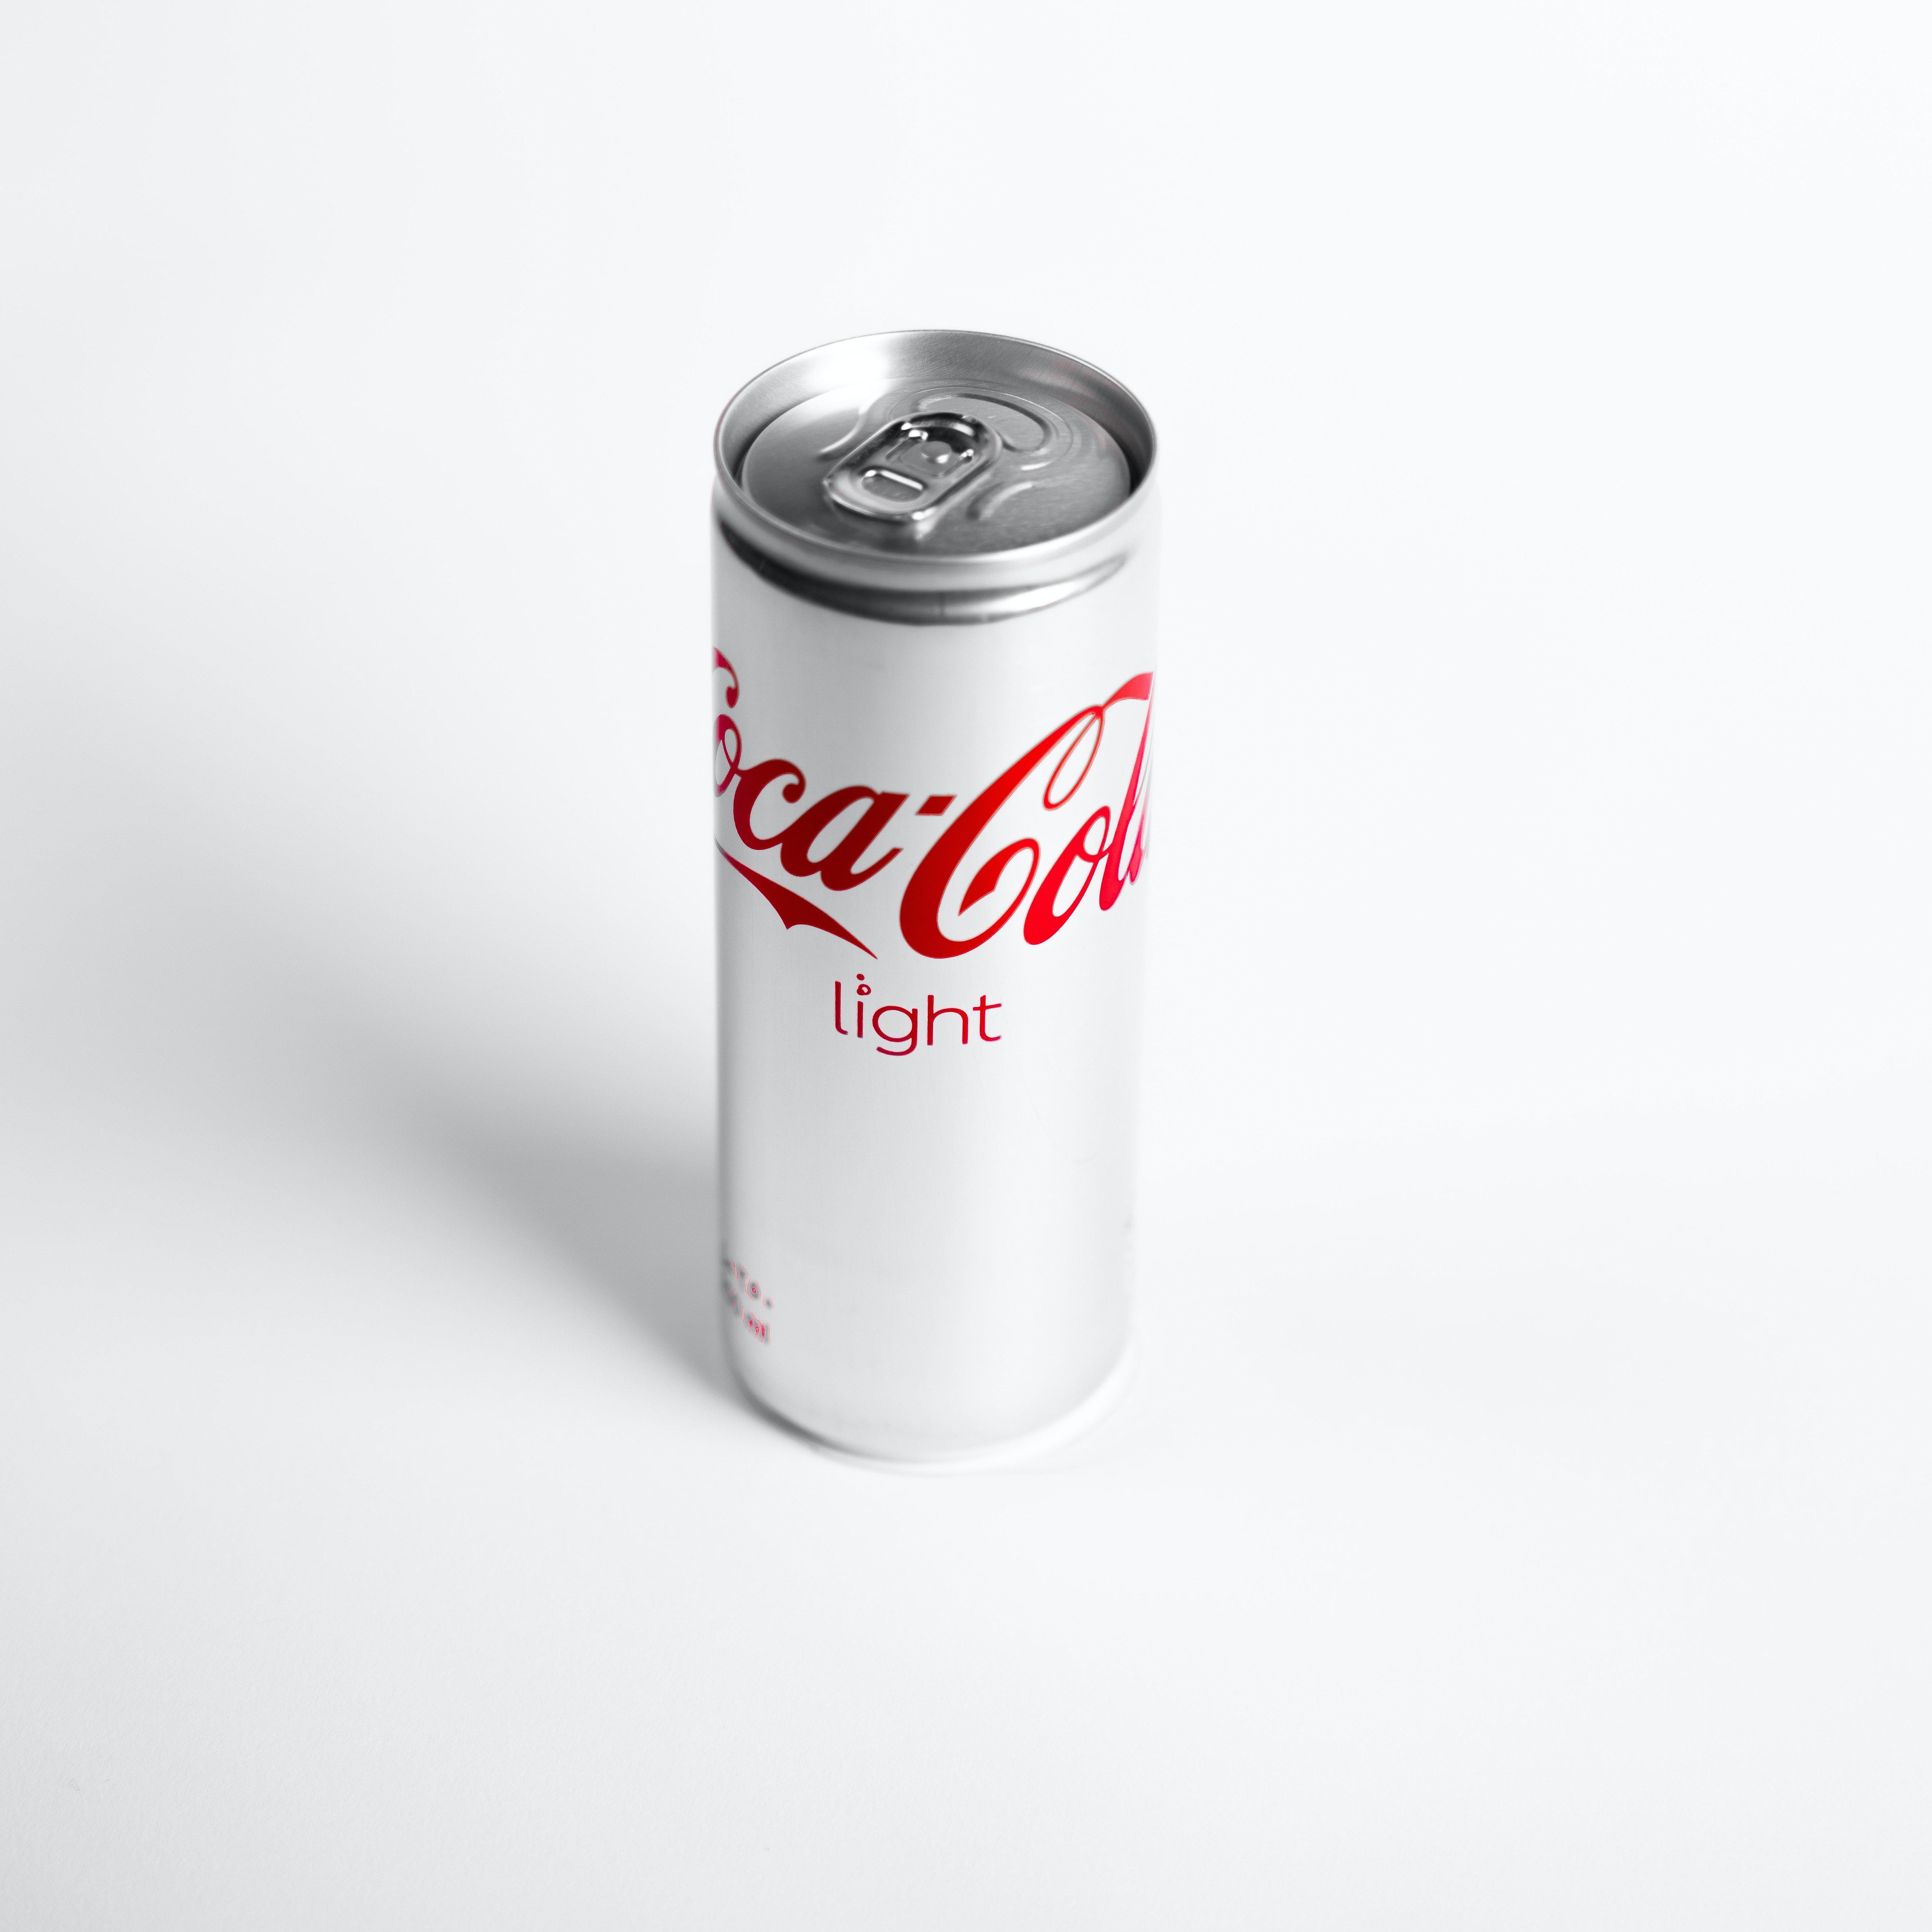
coca, tin, beverage can, aluminum can, tin can, drinkware, drink, cylinder, carbonated soft drinks, gas, soft drink, beer, font, water, liquid, metal, food, logo, tableware, brand, liqueur, carmine, fast food, circle, graphics, home accessories, label, desk, carbonated water, number, symbol